Muscat bleu

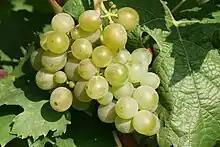
Müller-Thurgau, one of the "grand parent" varieties to Muscat bleu.

Muscat bleu is considered to be a "complex hybrid", meaning that within its lineage are grape varieties belonging to several different species of the grapevine genus, "Vitis". Despite having the name "Muscat", there are actually no Muscat grape varieties closely related to Muscat bleu. The grape is the result of a crossing of Garnier 15-6 and Perle noire, both varieties themselves being inter-specific crossings with complex lineages.